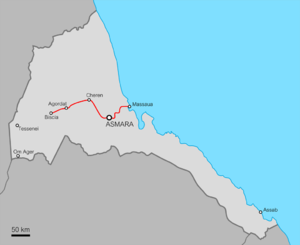
Les chemins de fer Érythréens — Ferrovie Eritree — est la société qui exploite la seule ligne de chemin de fer du pays dont l'origine est due aux Italiens qui avaient pris possession de l'Érythrée en 1887 et après avoir conquis l'Éthiopie en 1935, ont complété cette ligne.